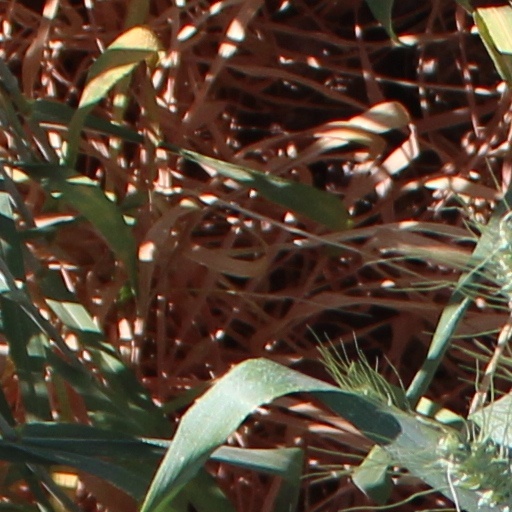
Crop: wheat